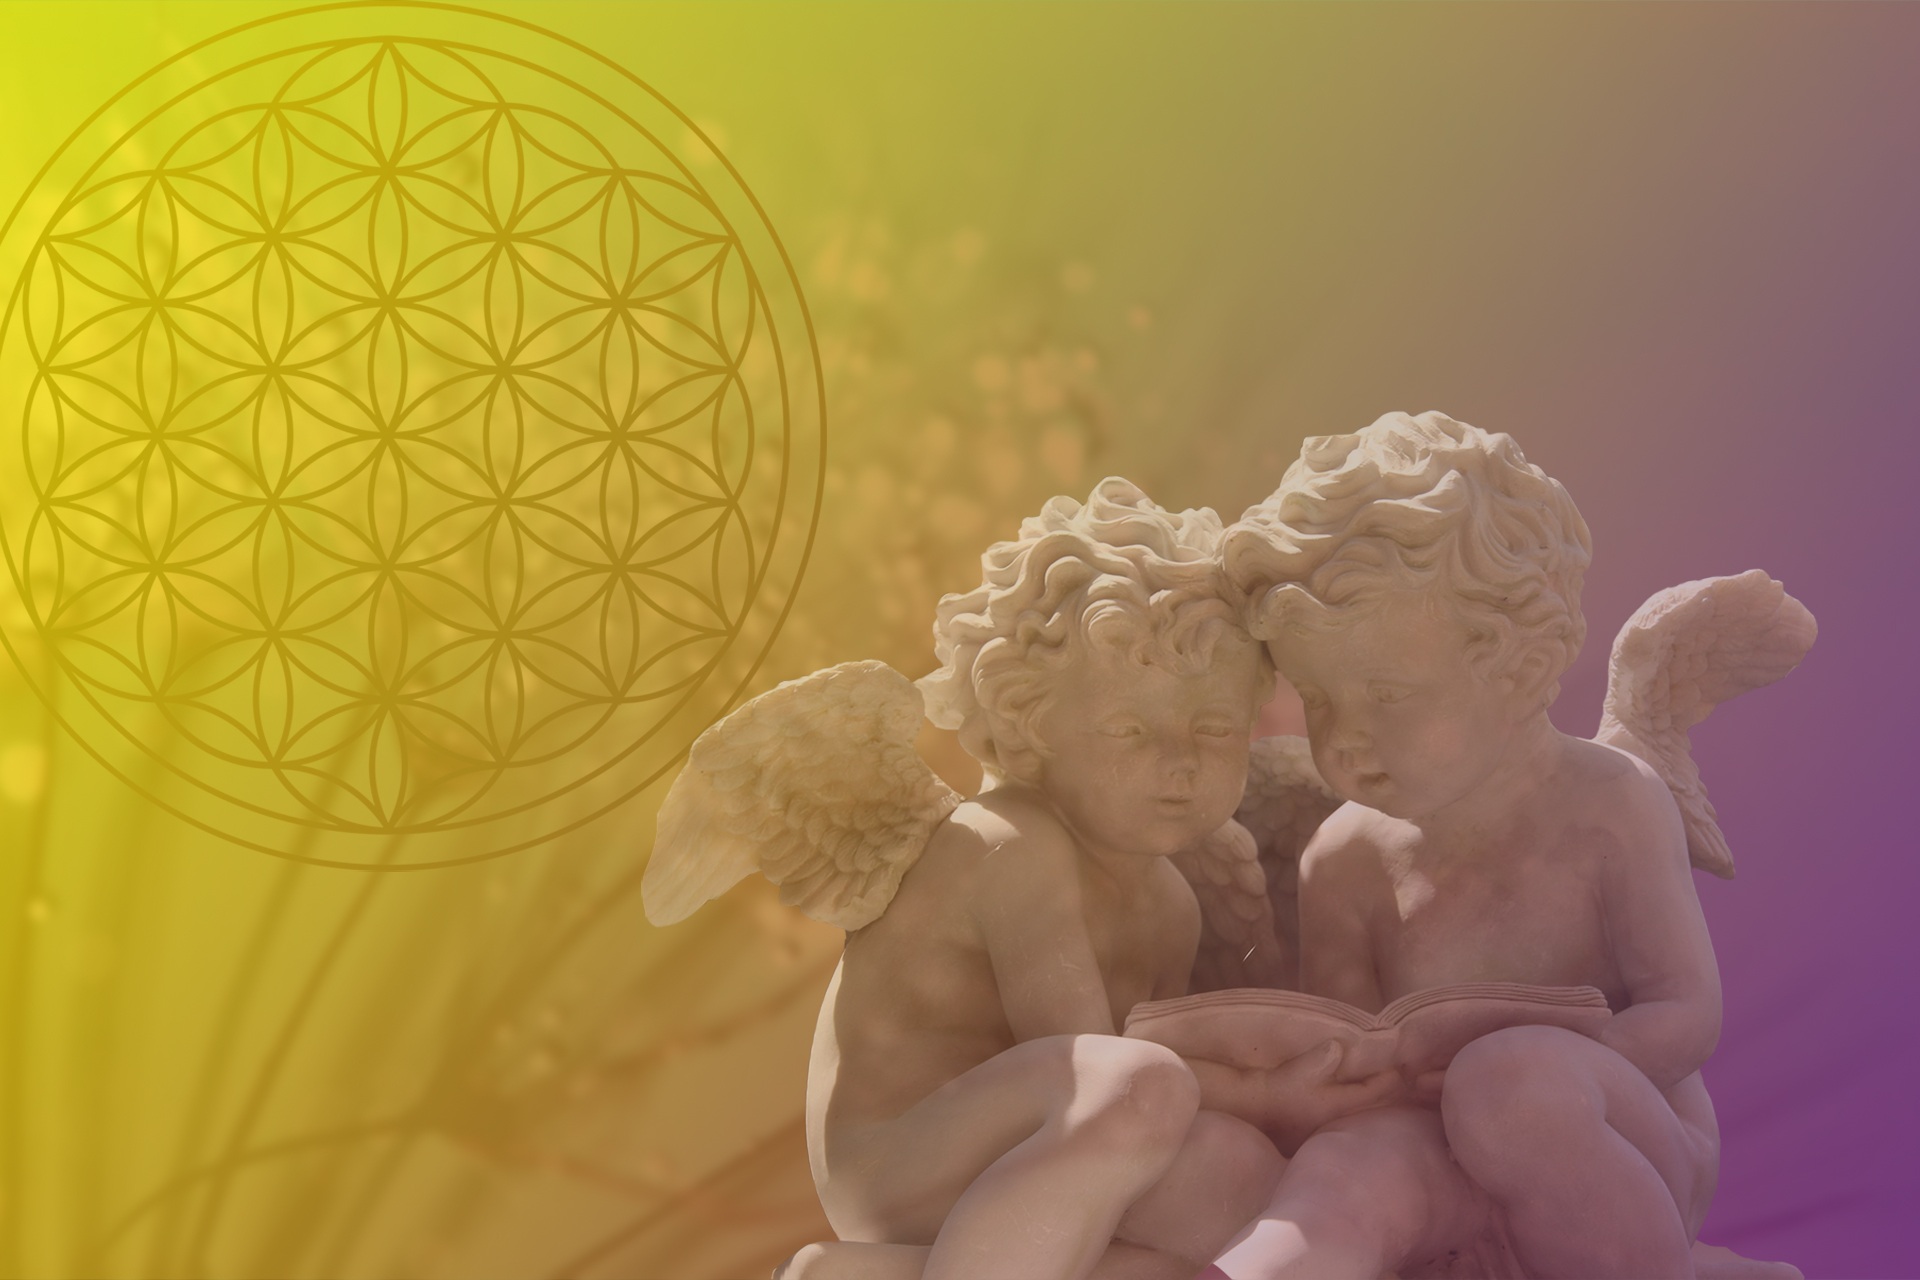
dandelion, flower, purple, romantic, yellow, toy, spiritual, angel, gradient, angels, interaction, esoteric, fictional character, flower of life